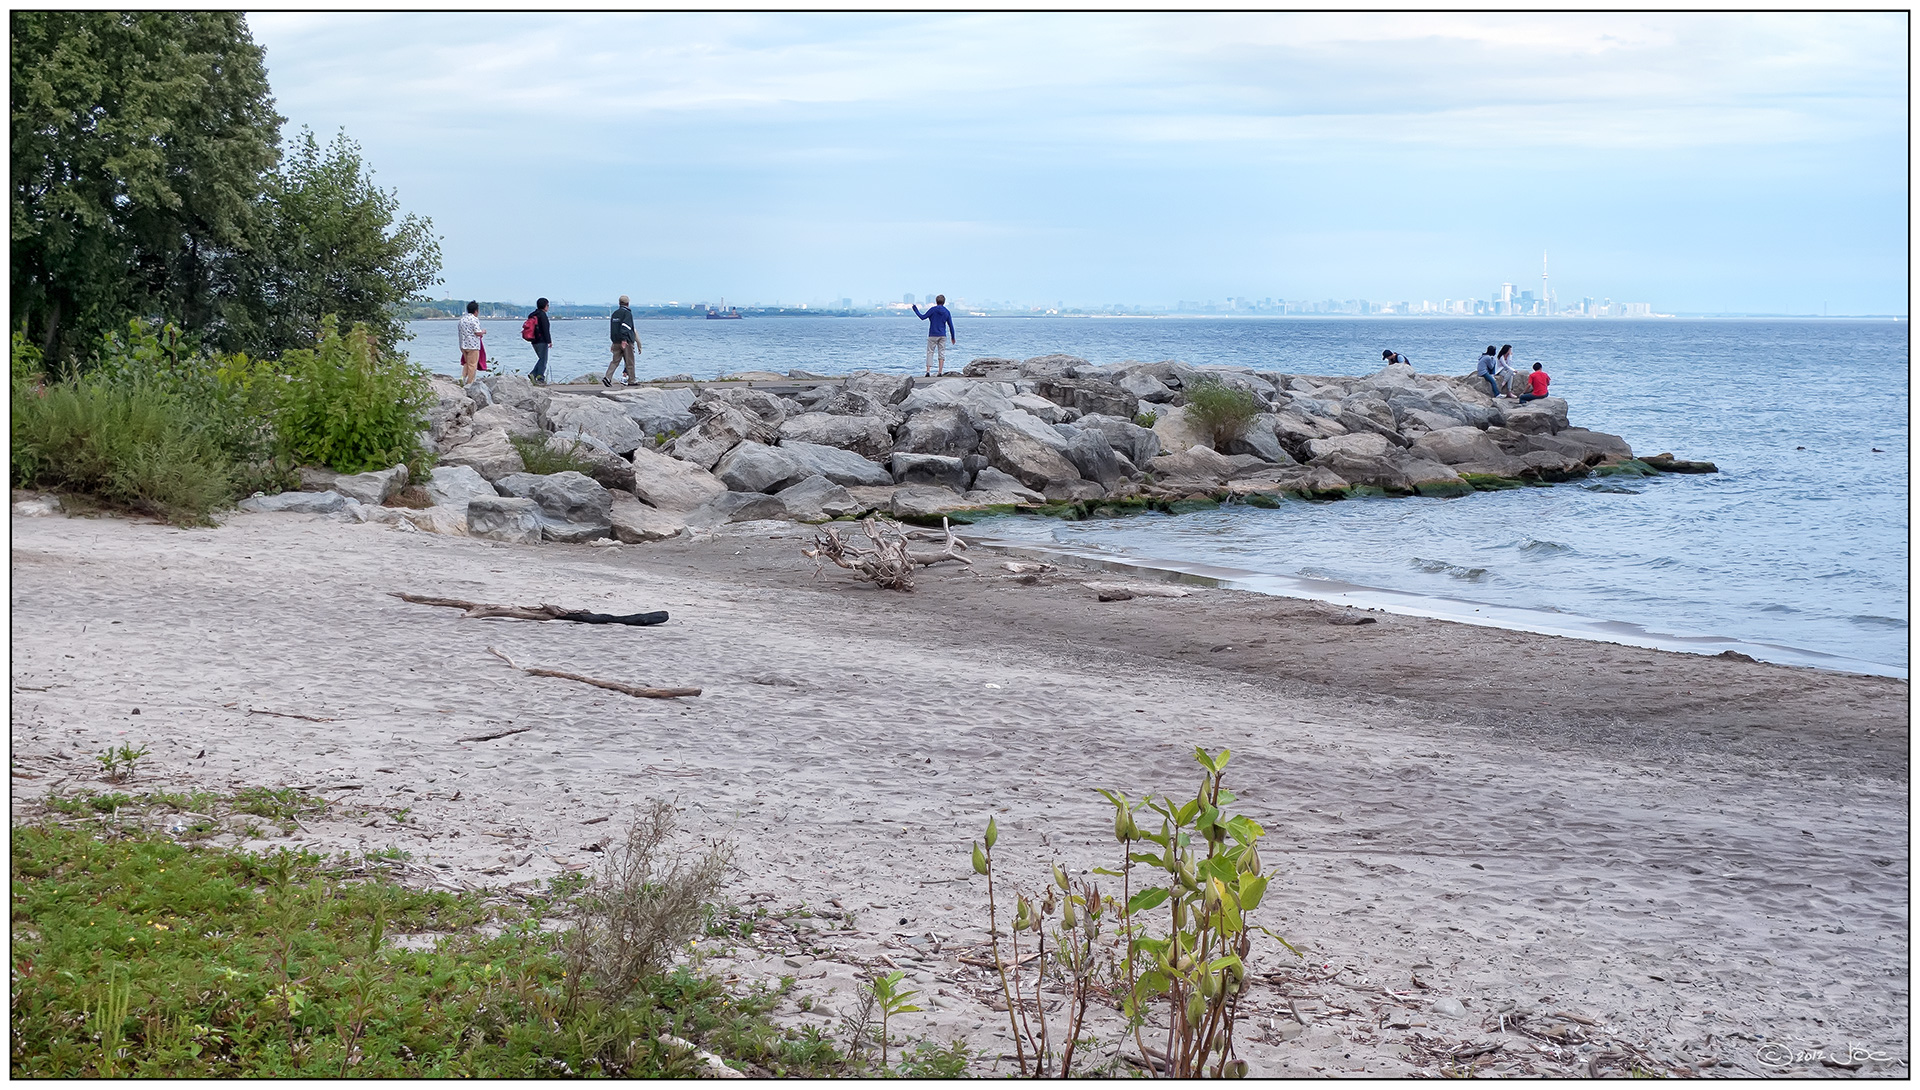
beach, sea, coast, sand, ocean, shore, walkway, vacation, cove, bay, terrain, body of water, mississauga, toronto, nikcolorefexpro, lakeontario